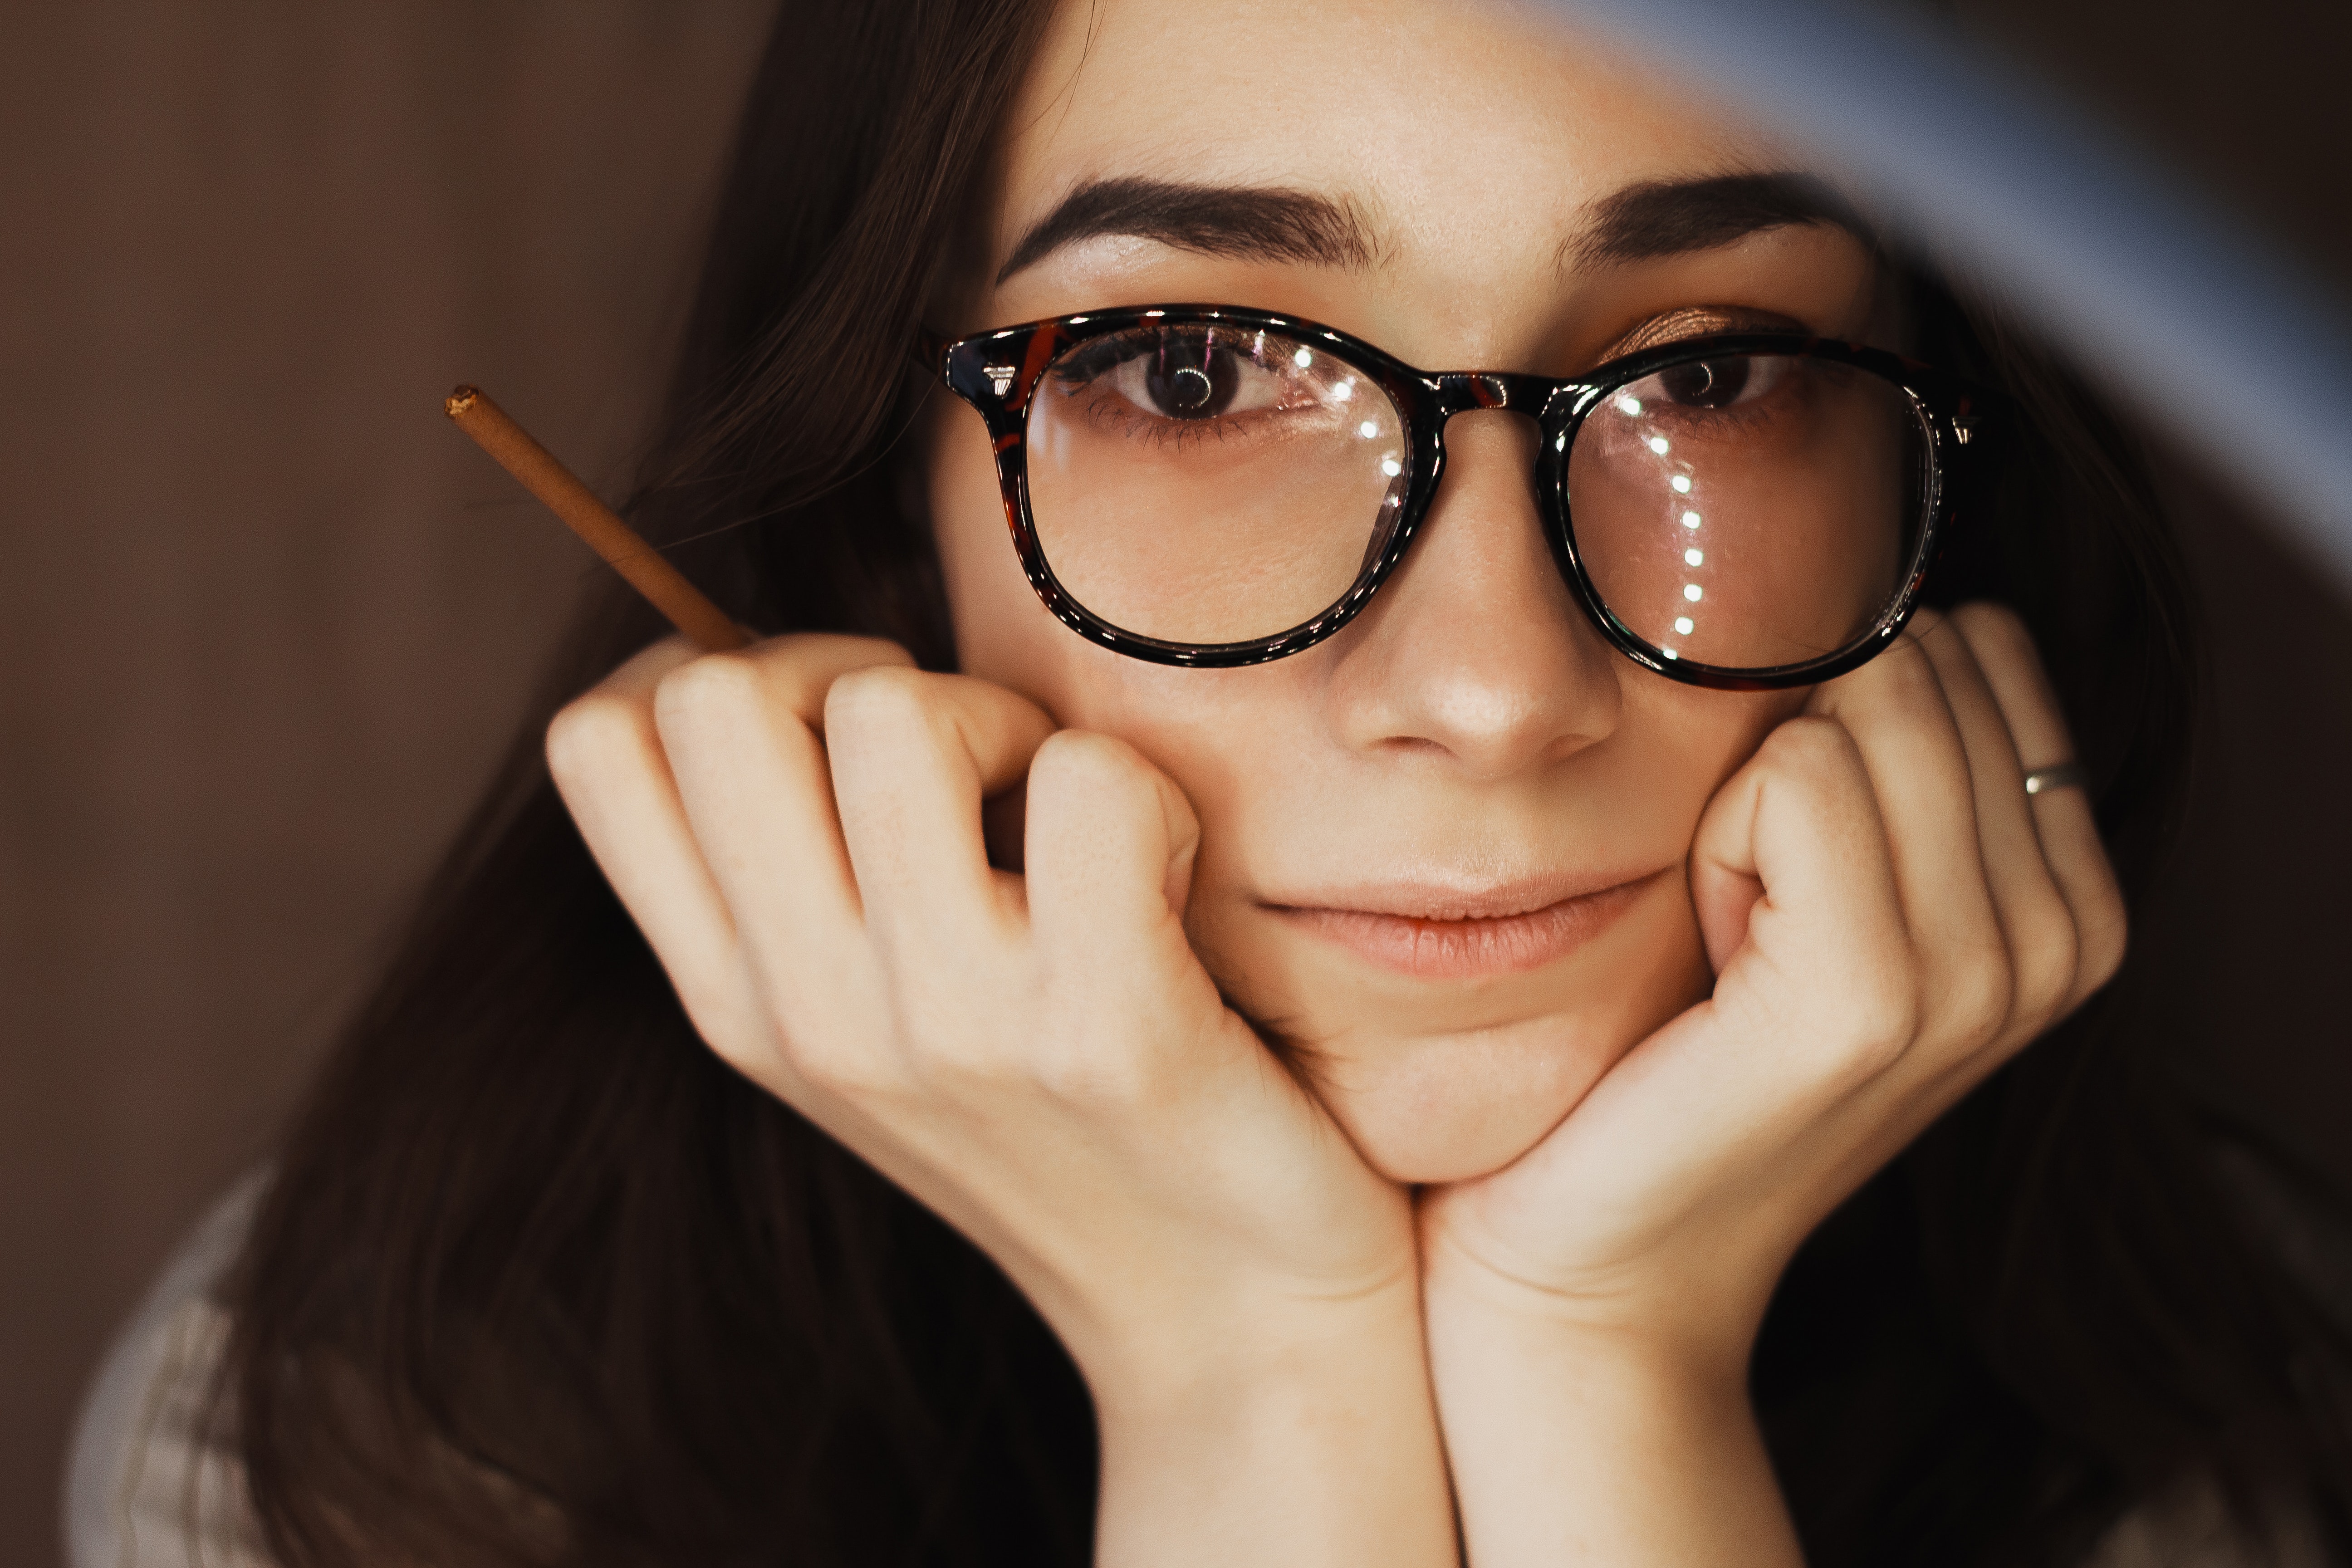
eyewear, glasses, face, hair, eyebrow, lip, nose, beauty, forehead, skin, vision care, eye, chin, cool, close up, brown hair, black hair, finger, Material property, hand, eyelash, smile, photography, gesture, long hair, Eye glass accessory